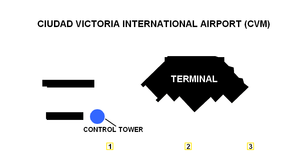
L'aéroport international Général Pedro José Méndez, également connu sous le nom d'aéroport international de Ciudad Victoria, est un aéroport international situé à Ciudad Victoria, dans l’État du Tamaulipas, au nord-est du Mexique. Il gère le trafic aérien de la ville de Ciudad Victoria. L'aéroport est exploité par Aeropuertos y Servicios Auxiliares, une société appartenant au gouvernement fédéral.